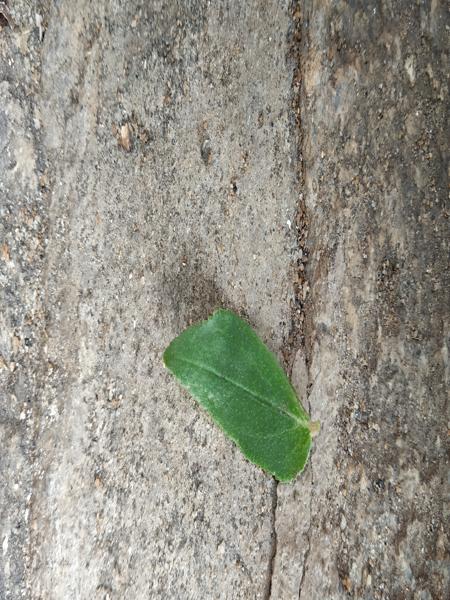
Plant: Astma_weed